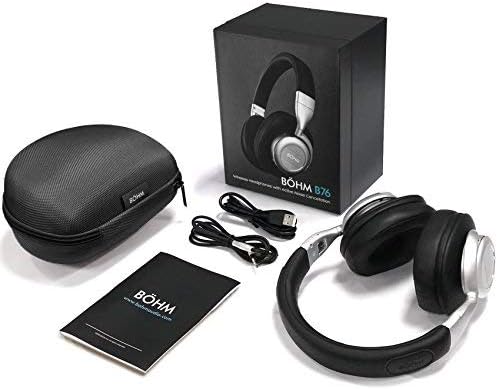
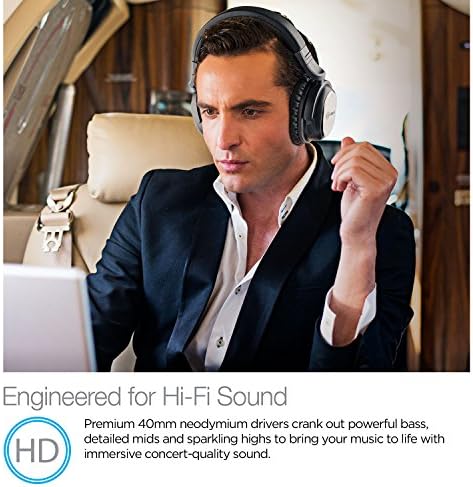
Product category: headphones
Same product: no